Chelsea, Massachusetts

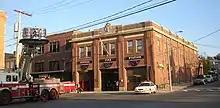
Chelsea Fire Headquarters

The city of Chelsea has firefighters of the City of Chelsea Fire Department, operating from three fire stations across the city, each shift commanded by a Deputy Chief. Chelsea Fire operates an apparatus fleet of four engines, two ladders, two special operations units, a maintenance unit, a foam-tender unit, and several other special, support, and reserve units. Chelsea Fire responds to ~11,000 emergency calls annually. The Chief of Department is John Quatieri who was sworn in on March 8, 2024.